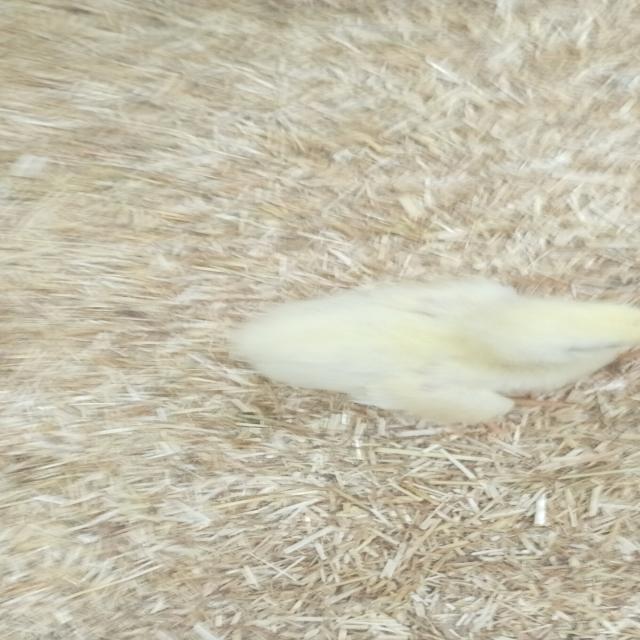
Weight: 191 g